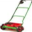
Label: lawn_mower